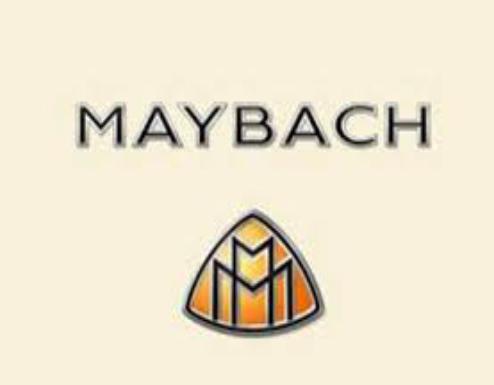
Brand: maybach-2
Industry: Transportation